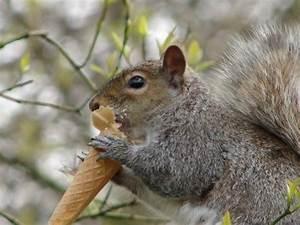
squirrel